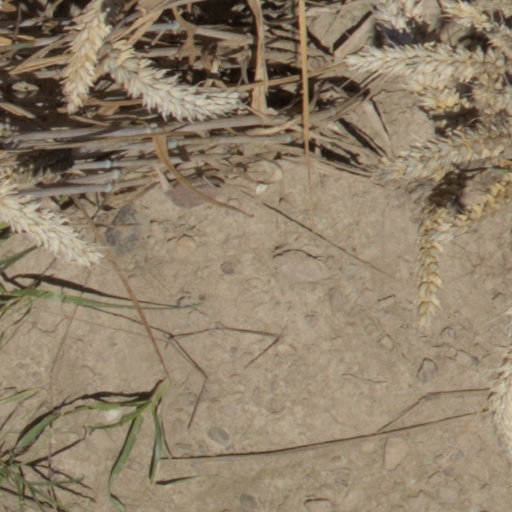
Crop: wheat